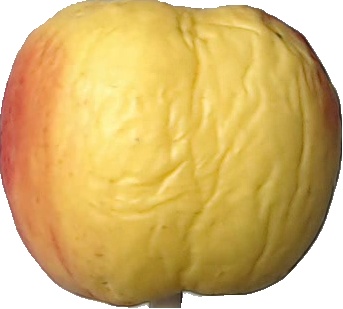
Label: apple_red_yellow_1